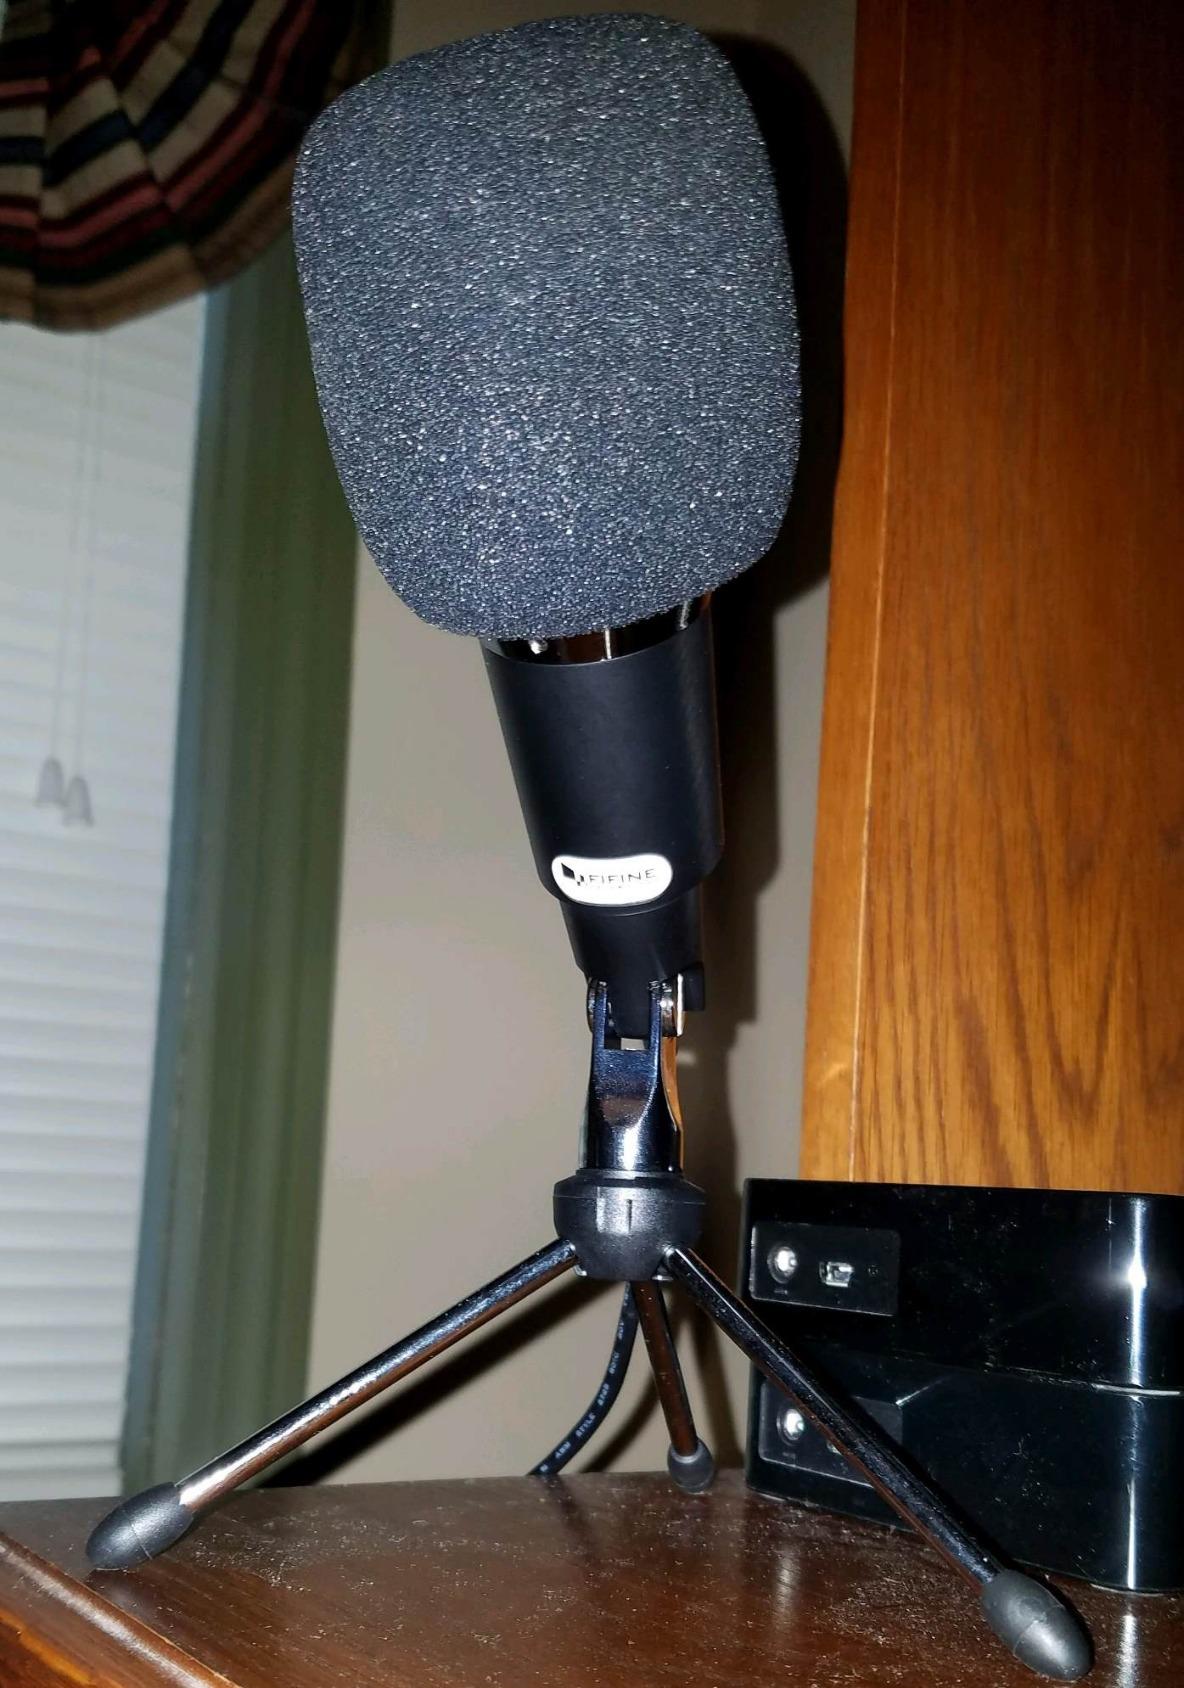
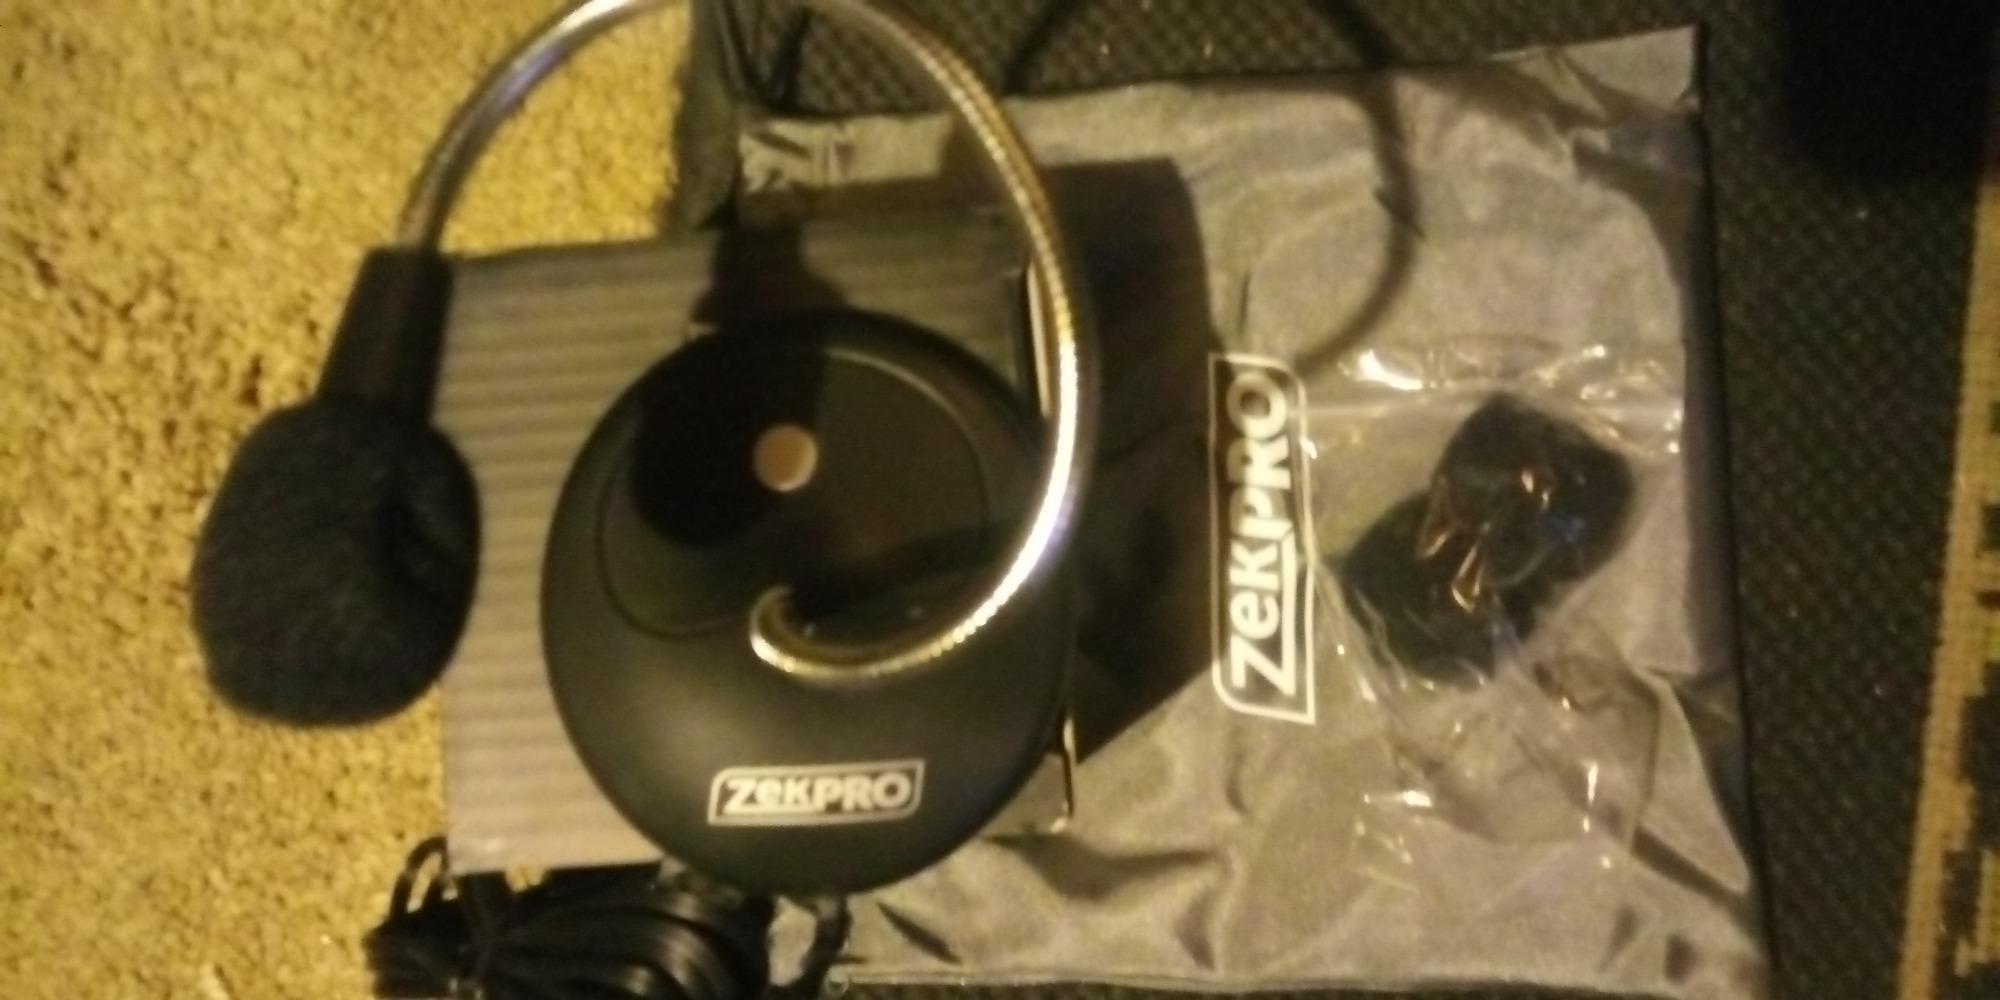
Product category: microphone
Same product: no